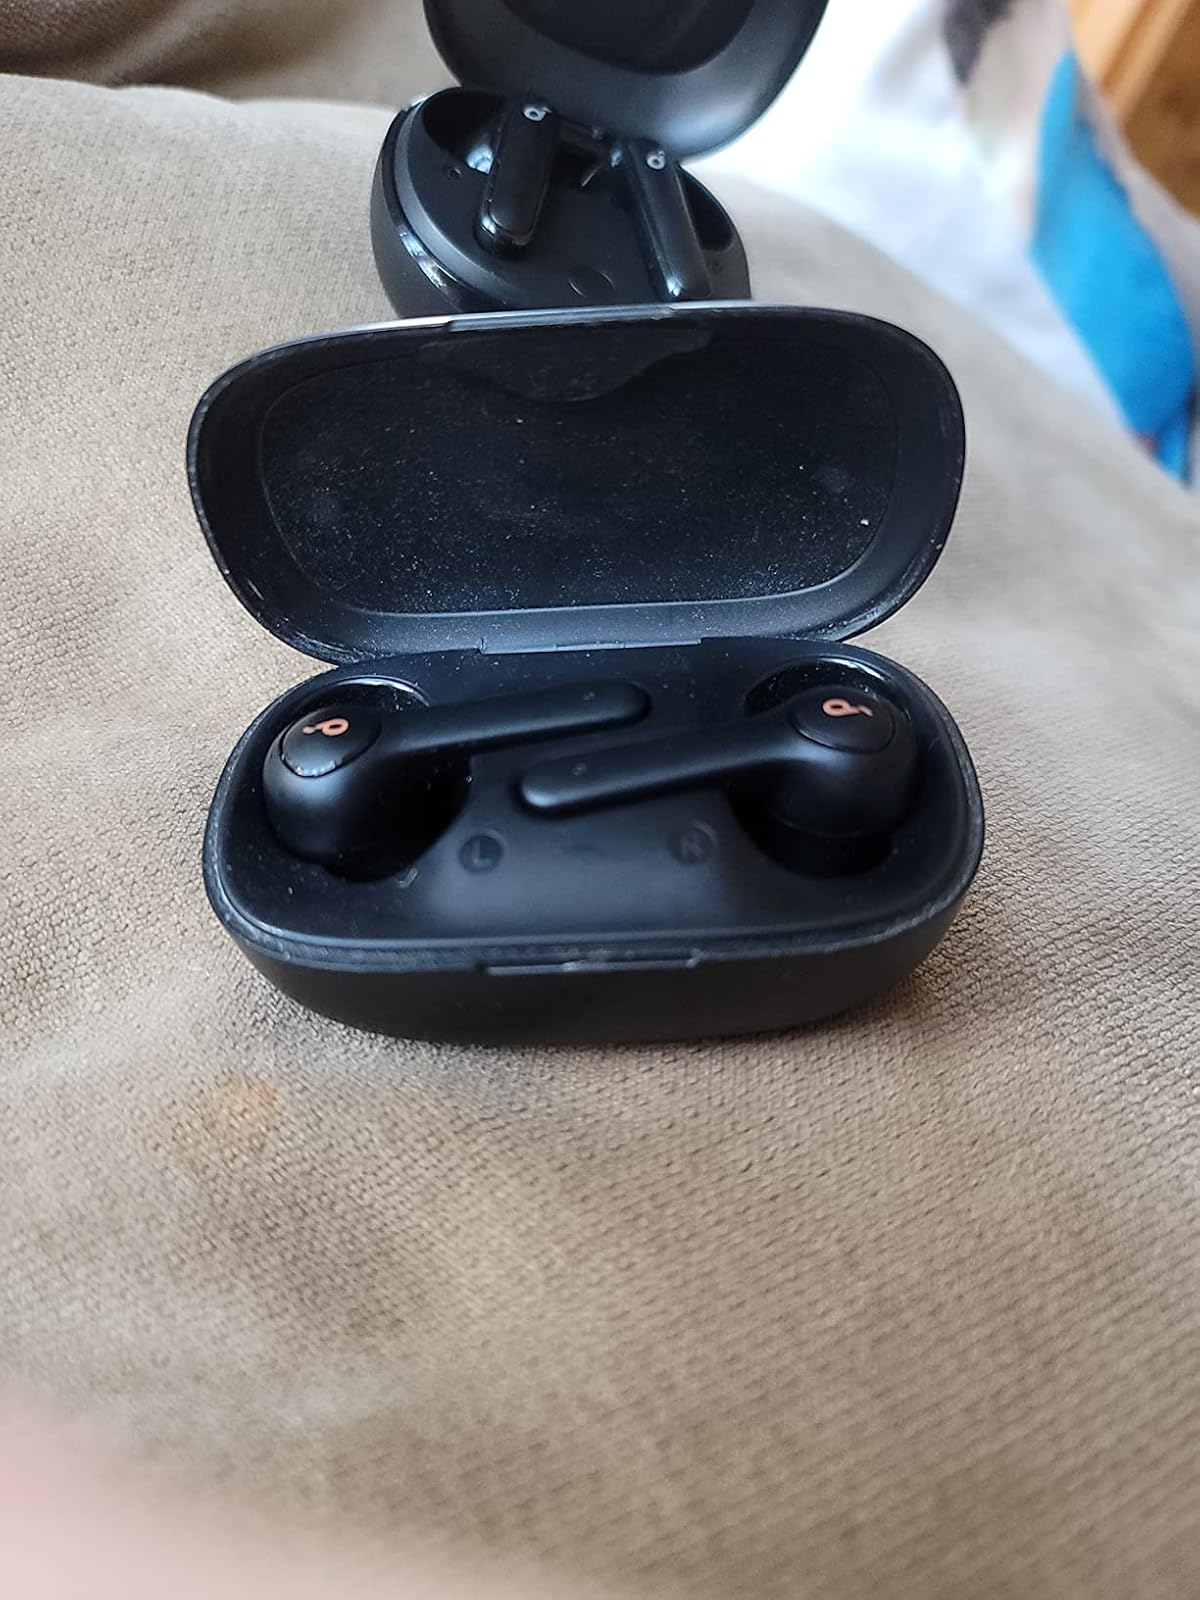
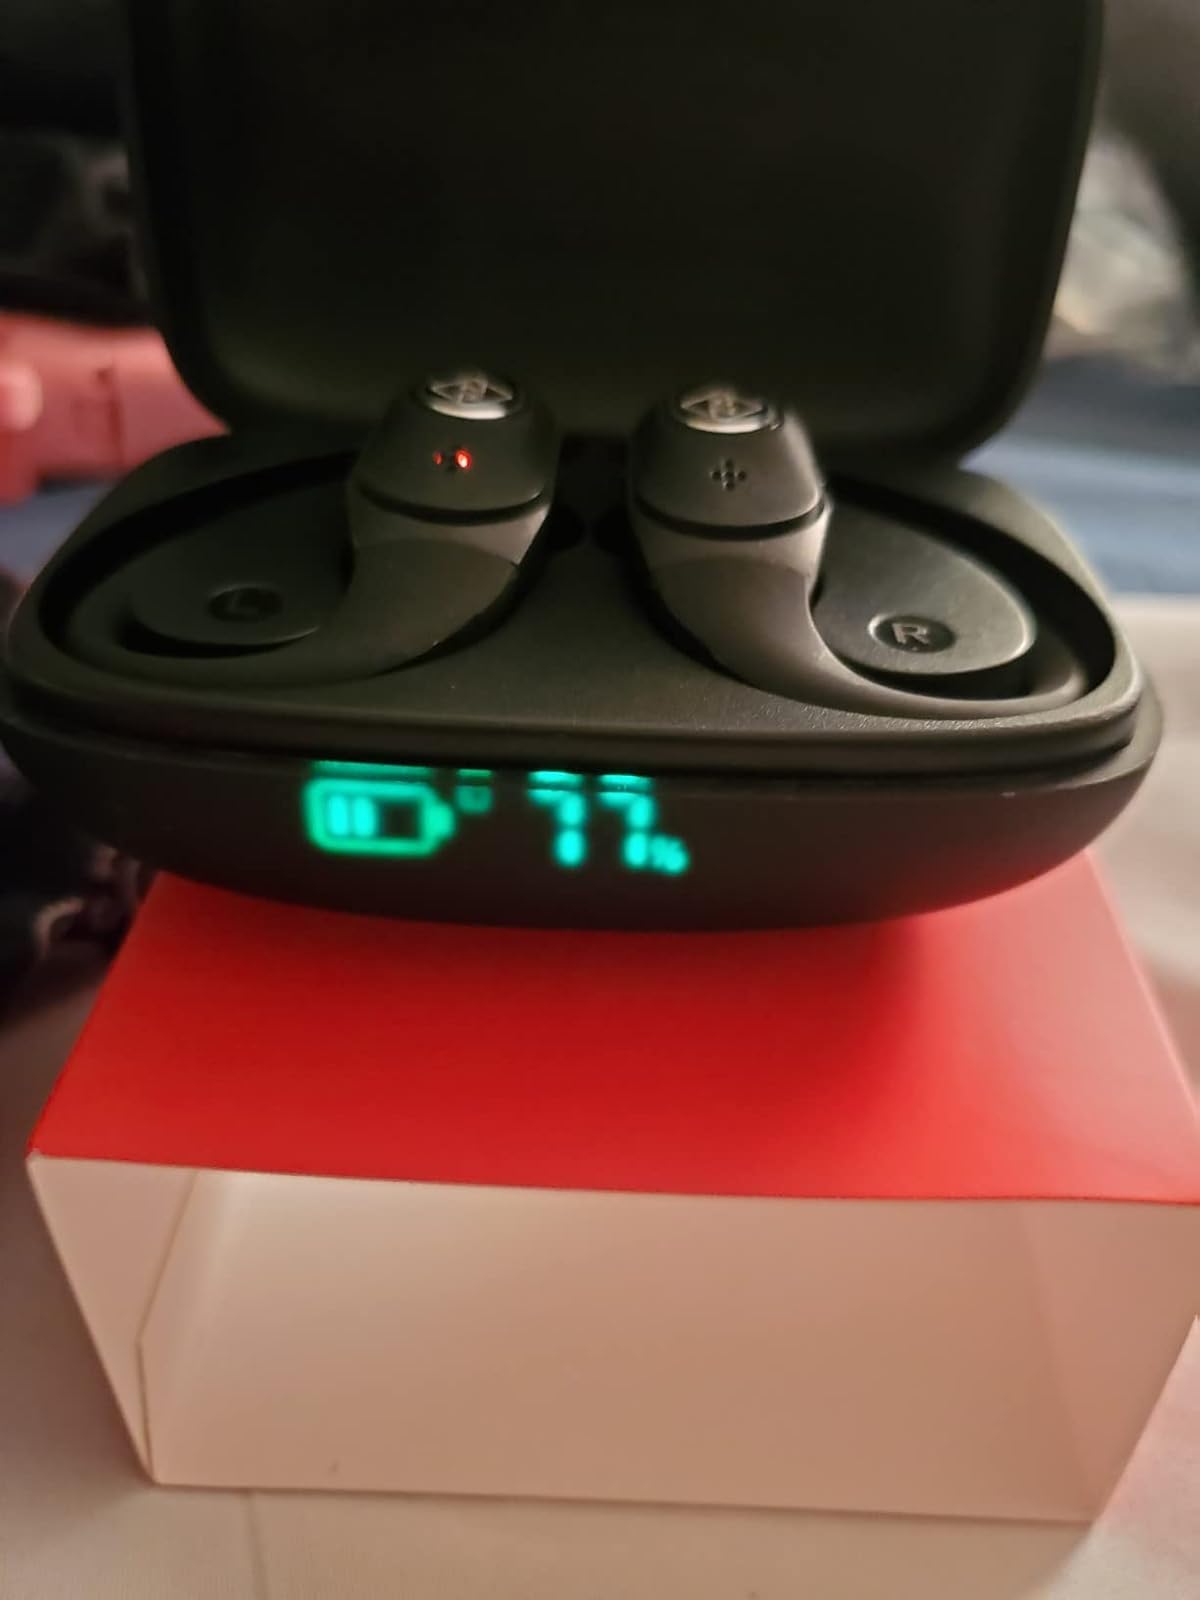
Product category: earbuds
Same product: no